Donald Pleasence

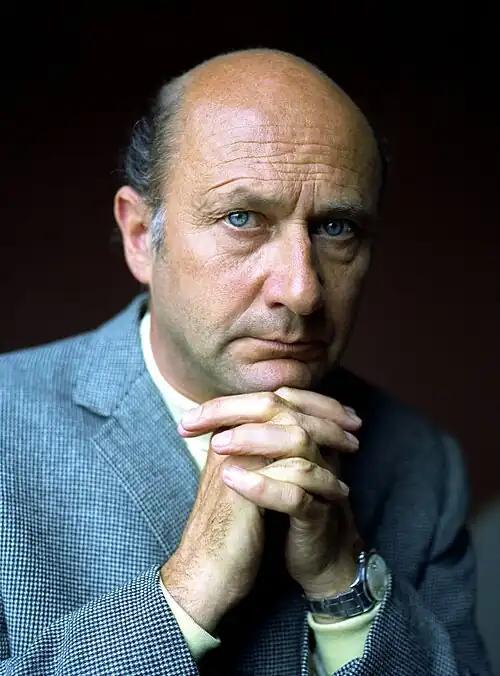
Pleasence in 1973 by Allan Warren

Donald Henry Pleasence (5 October 1919 – 2 February 1995) was an English actor. He was known for his "bald head and intense, staring eyes," and played more than 250 stage, film, and television roles across a nearly sixty-year career.